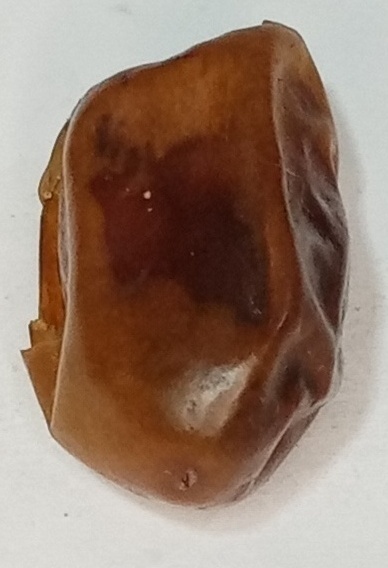
Variety: fasli-toto
Size: large
Grade: grade-1